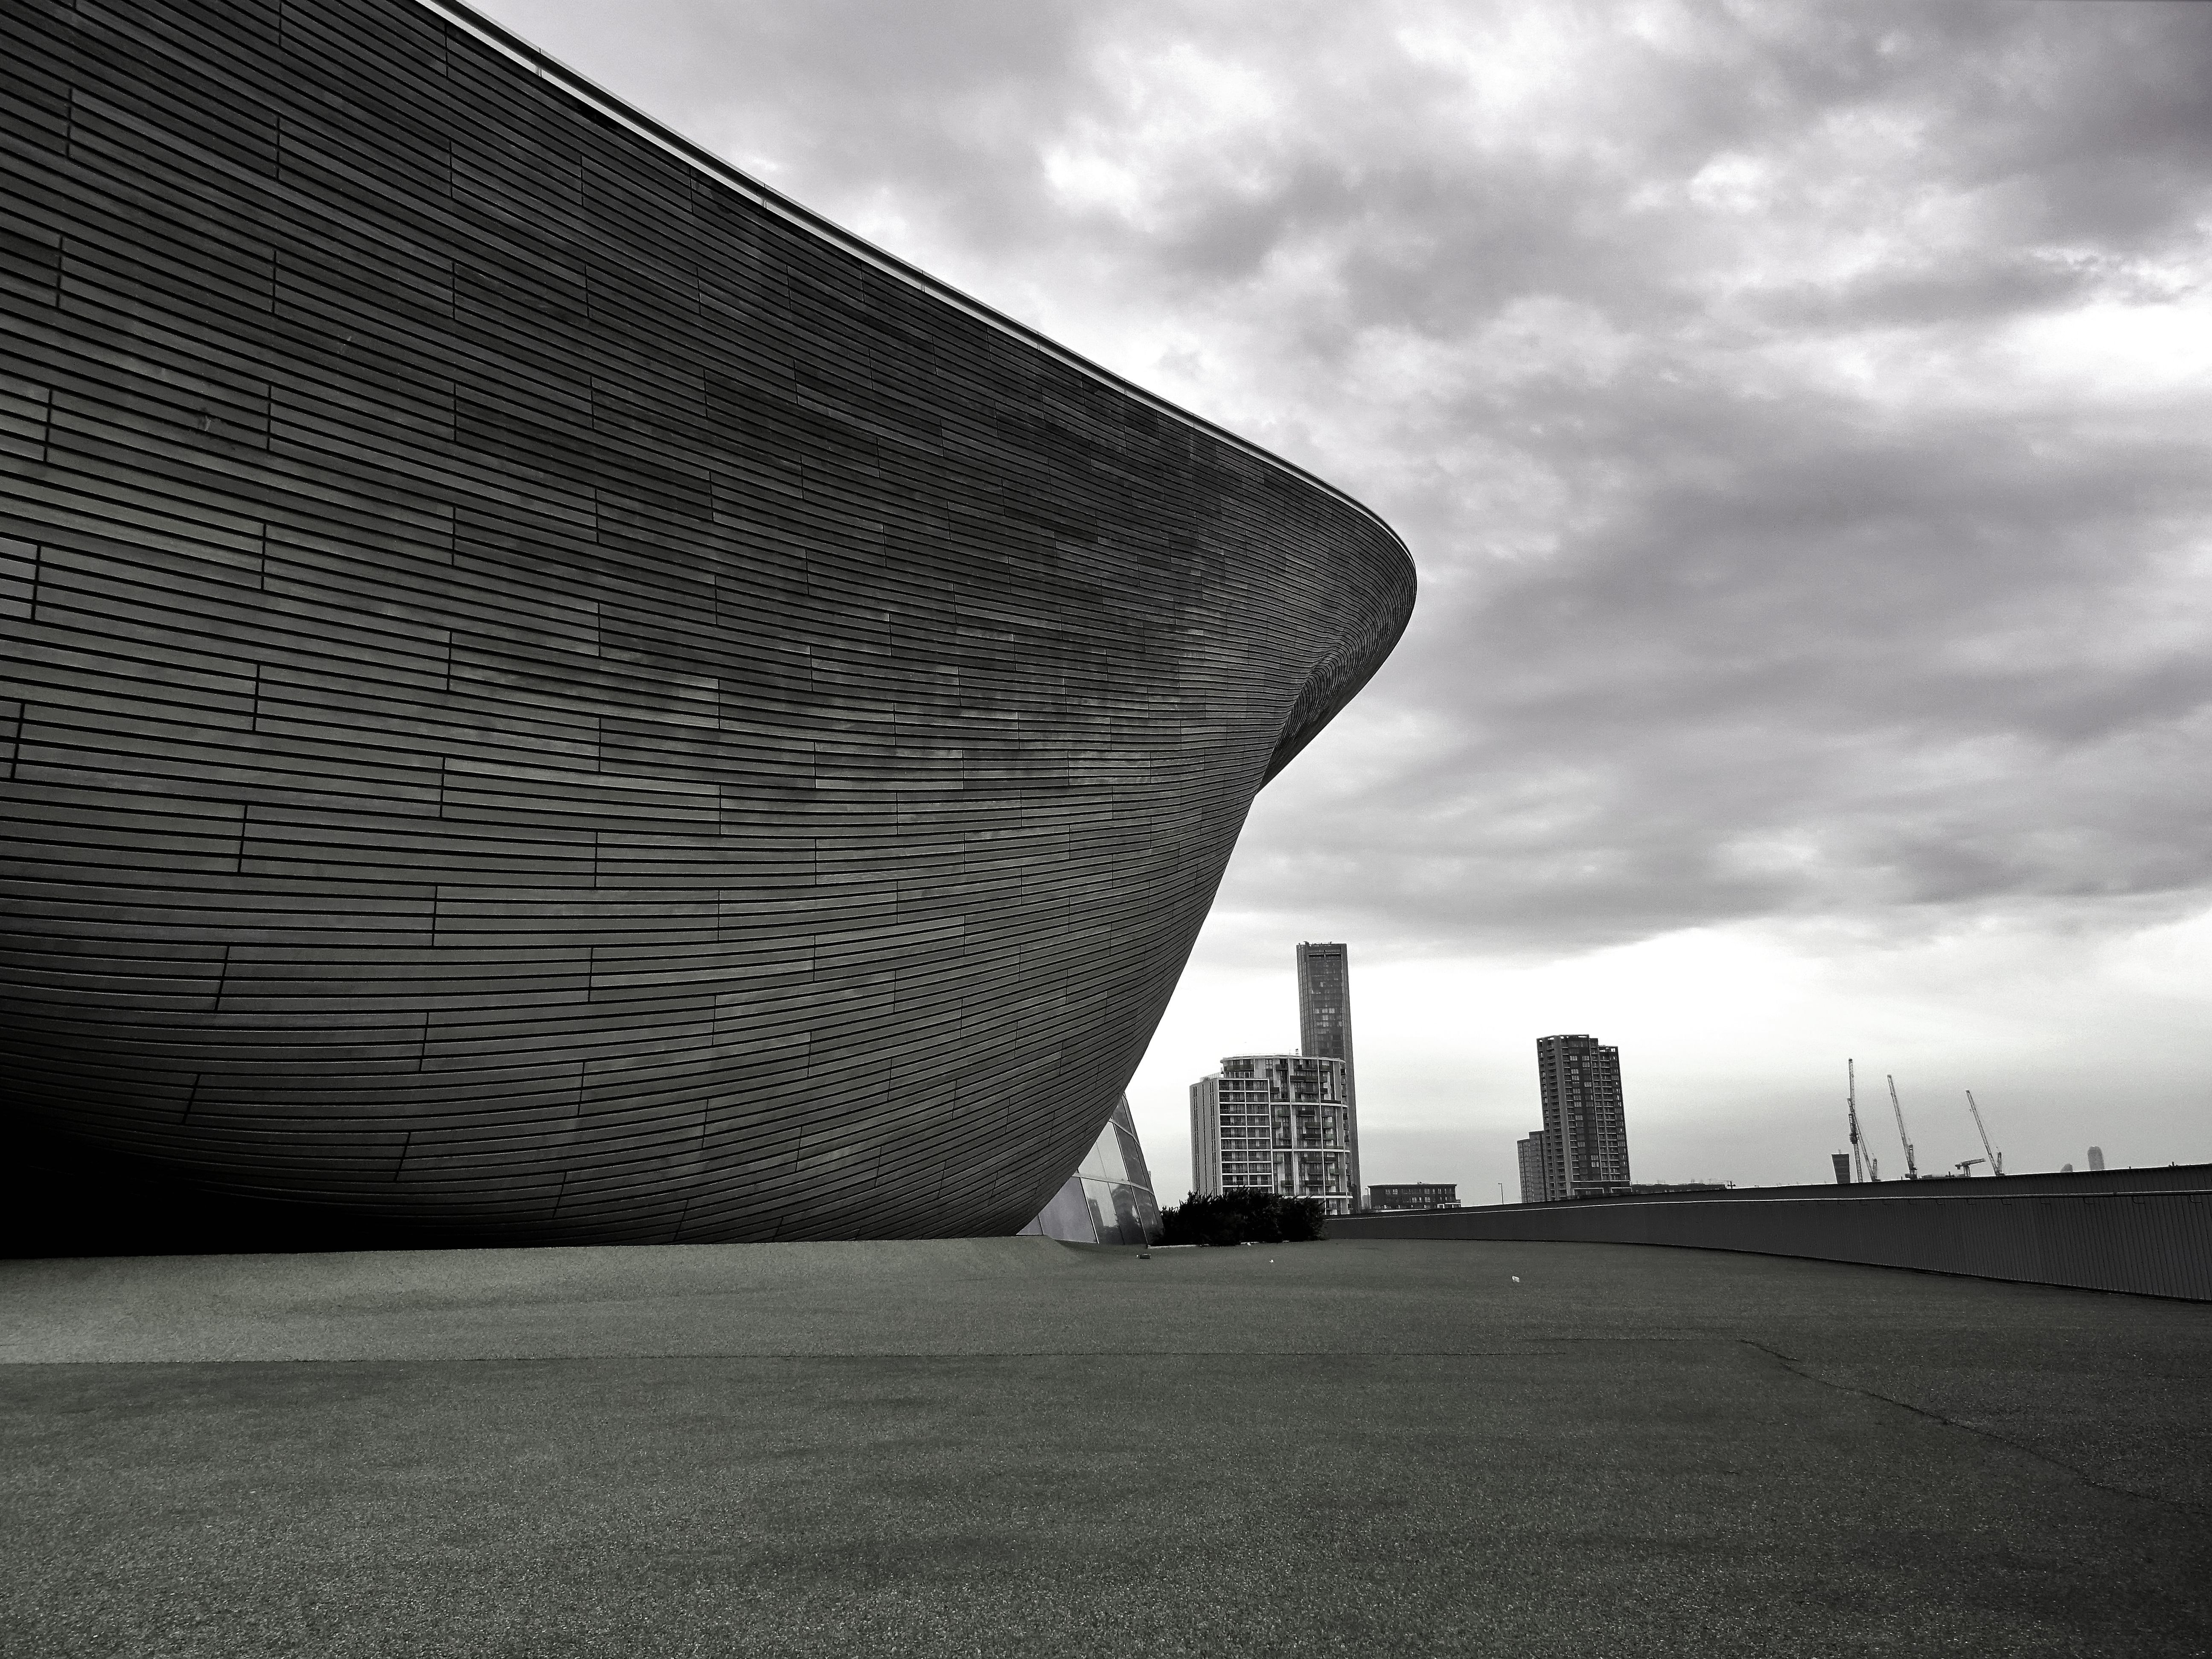
black, architecture, black and white, sky, monochrome, line, monochrome photography, photography, cloud, city, building, skyscraper, stock photography, style